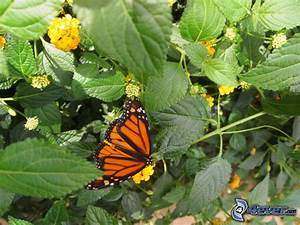
Label: butterfly